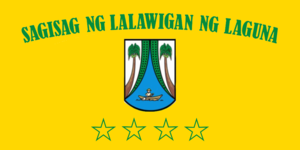
Le 19 juin est le 170ᵉ jour de l'année du calendrier grégorien, le 171ᵉ en cas d'année bissextile. Il reste 195 jours avant la fin de l'année.